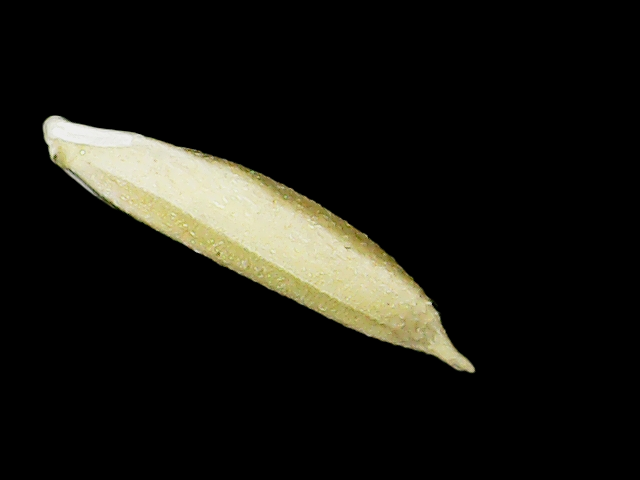
Rice variety: Binadhan25